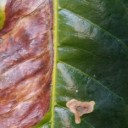
Label: Phoma